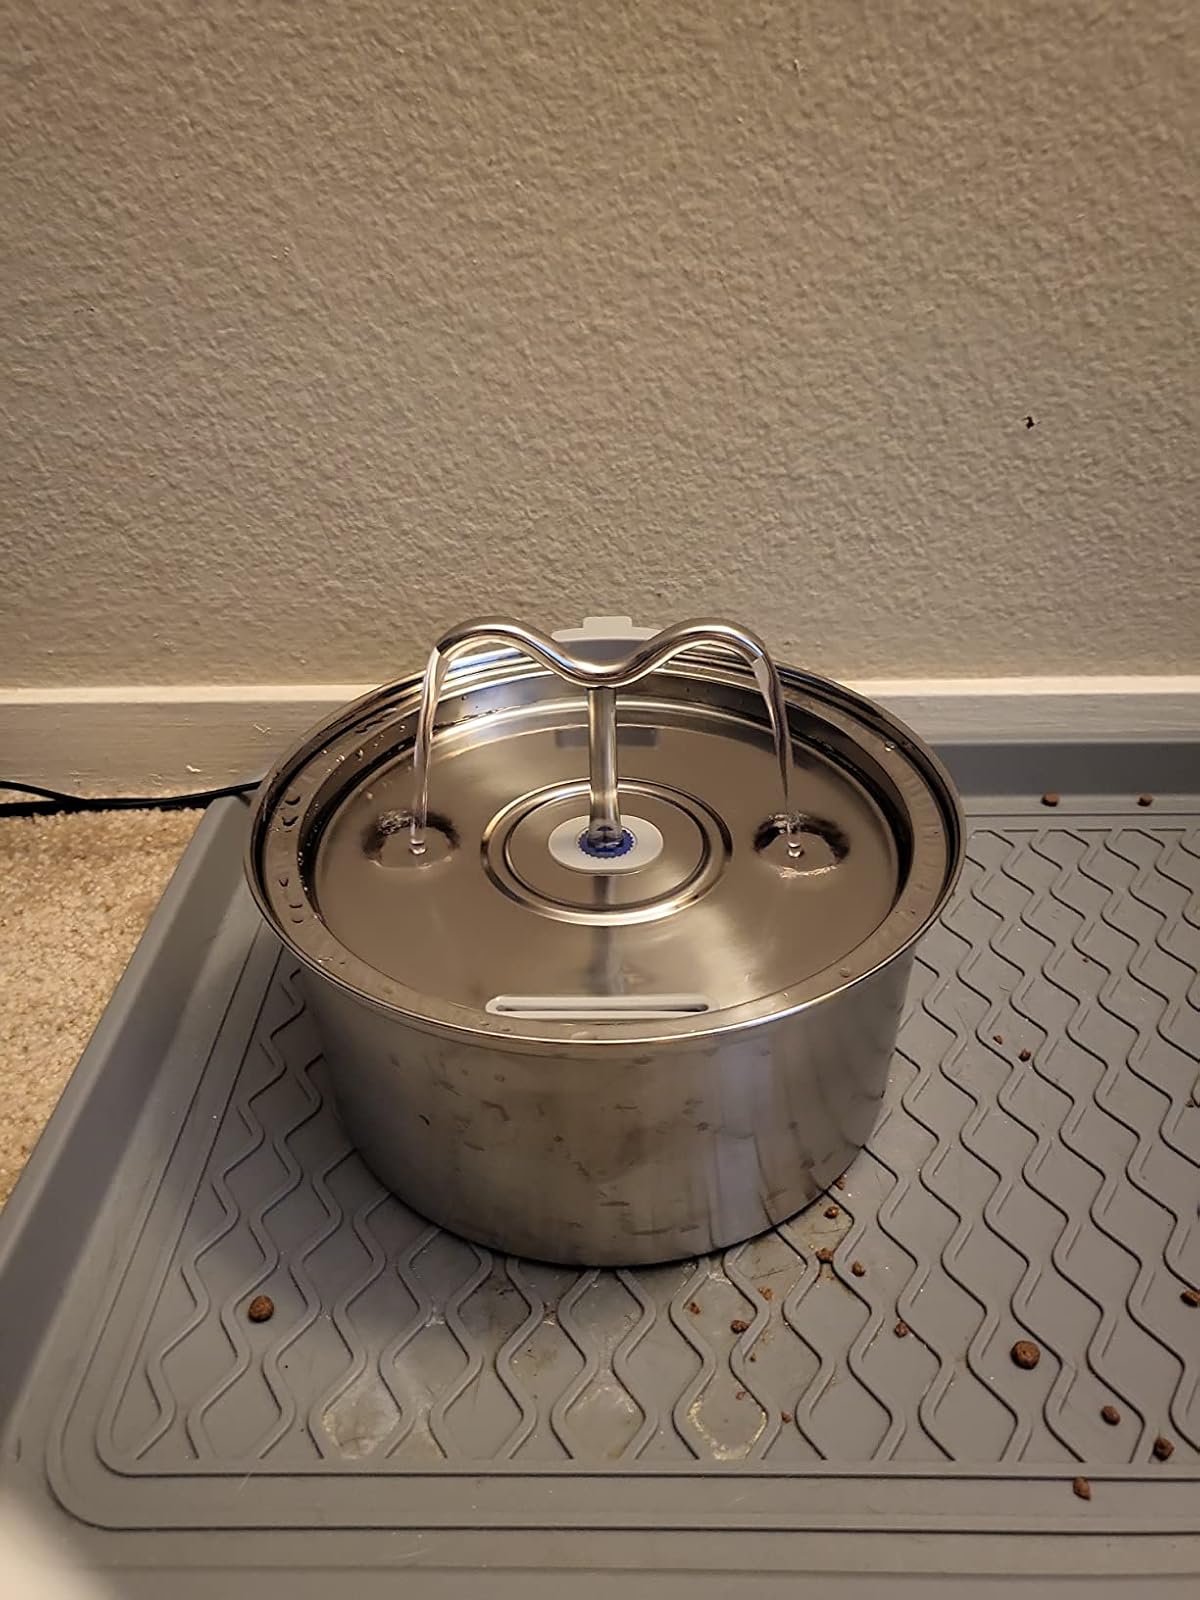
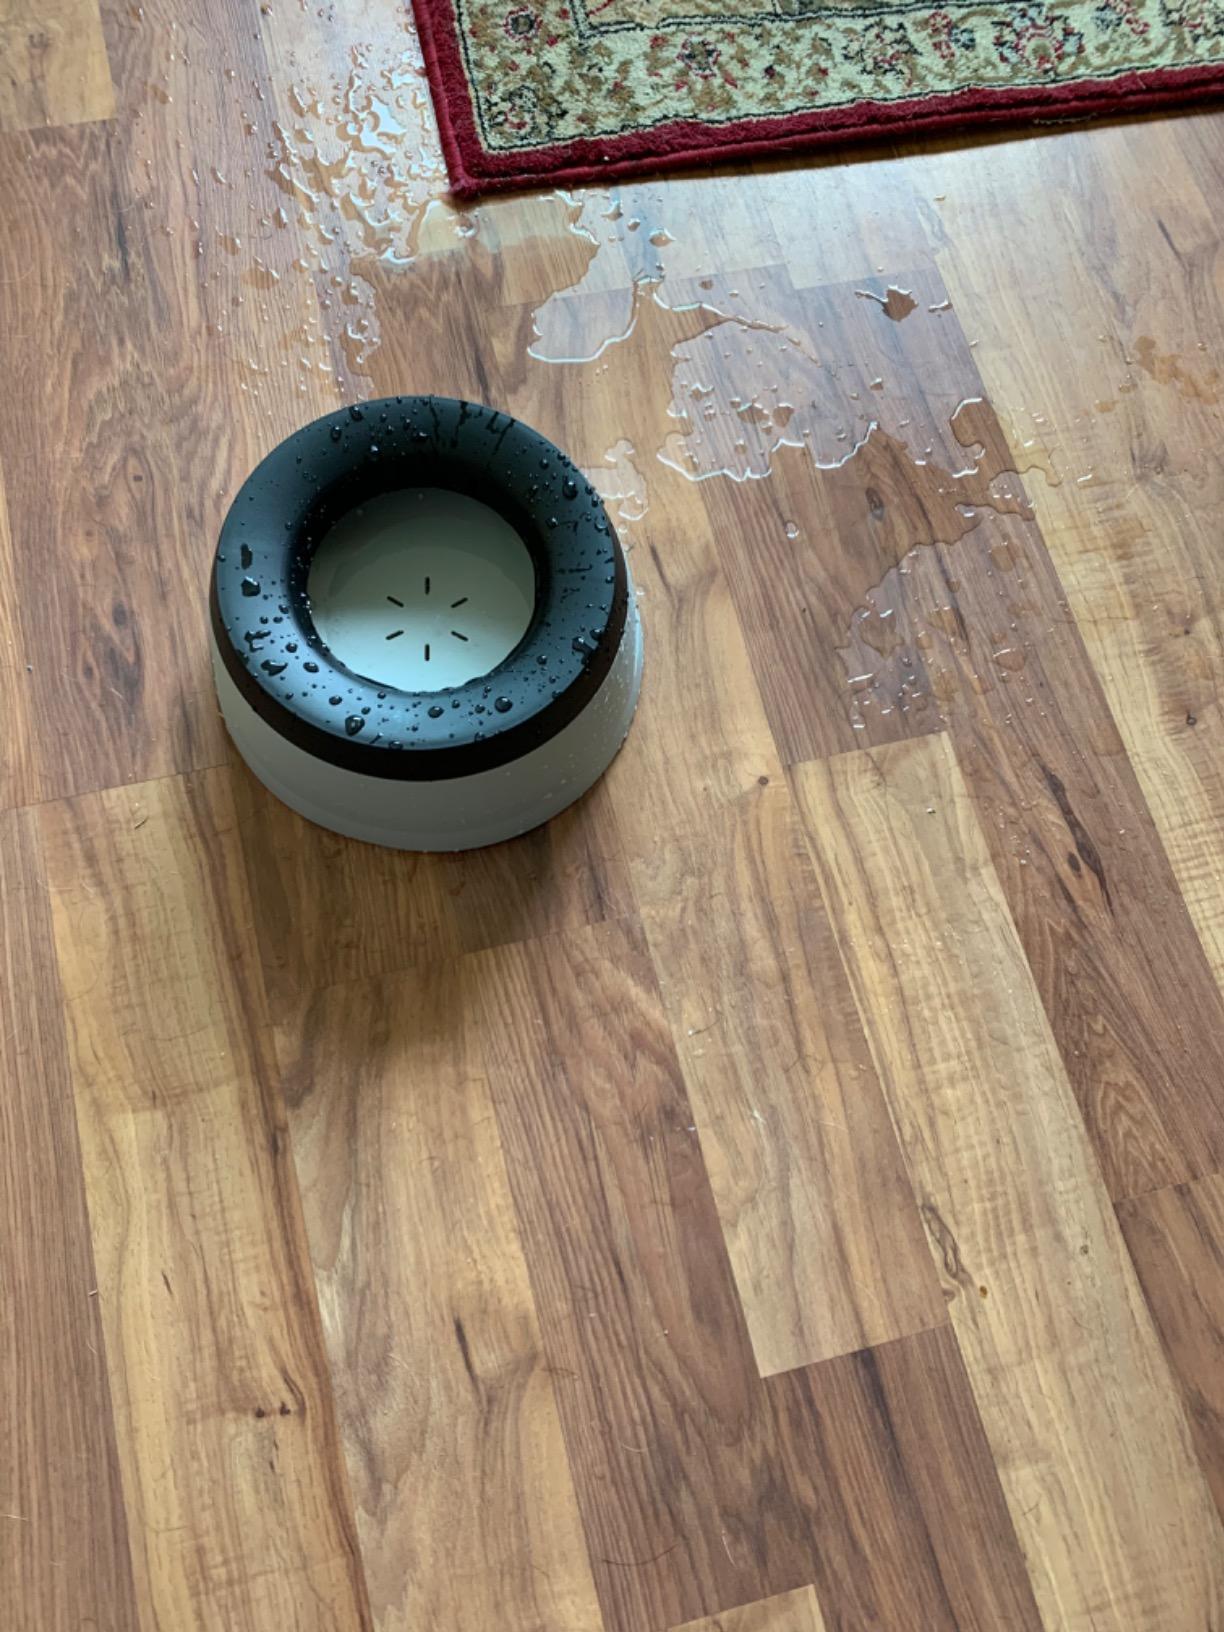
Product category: items_bowl
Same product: no